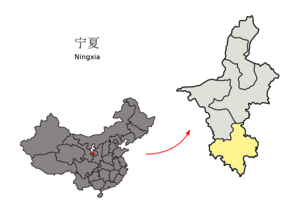
Guyuan (Ningxia Hui)
Guyuans beliggenhed i Ningxia
Guyuan er et bypræfektur i den autonome region Ningxia Hui i Kina. Præfekturet har et areal på 13.458 km², og en befolkning på 1.450.000 mennesker, med en tæthed på 108 indb./km².